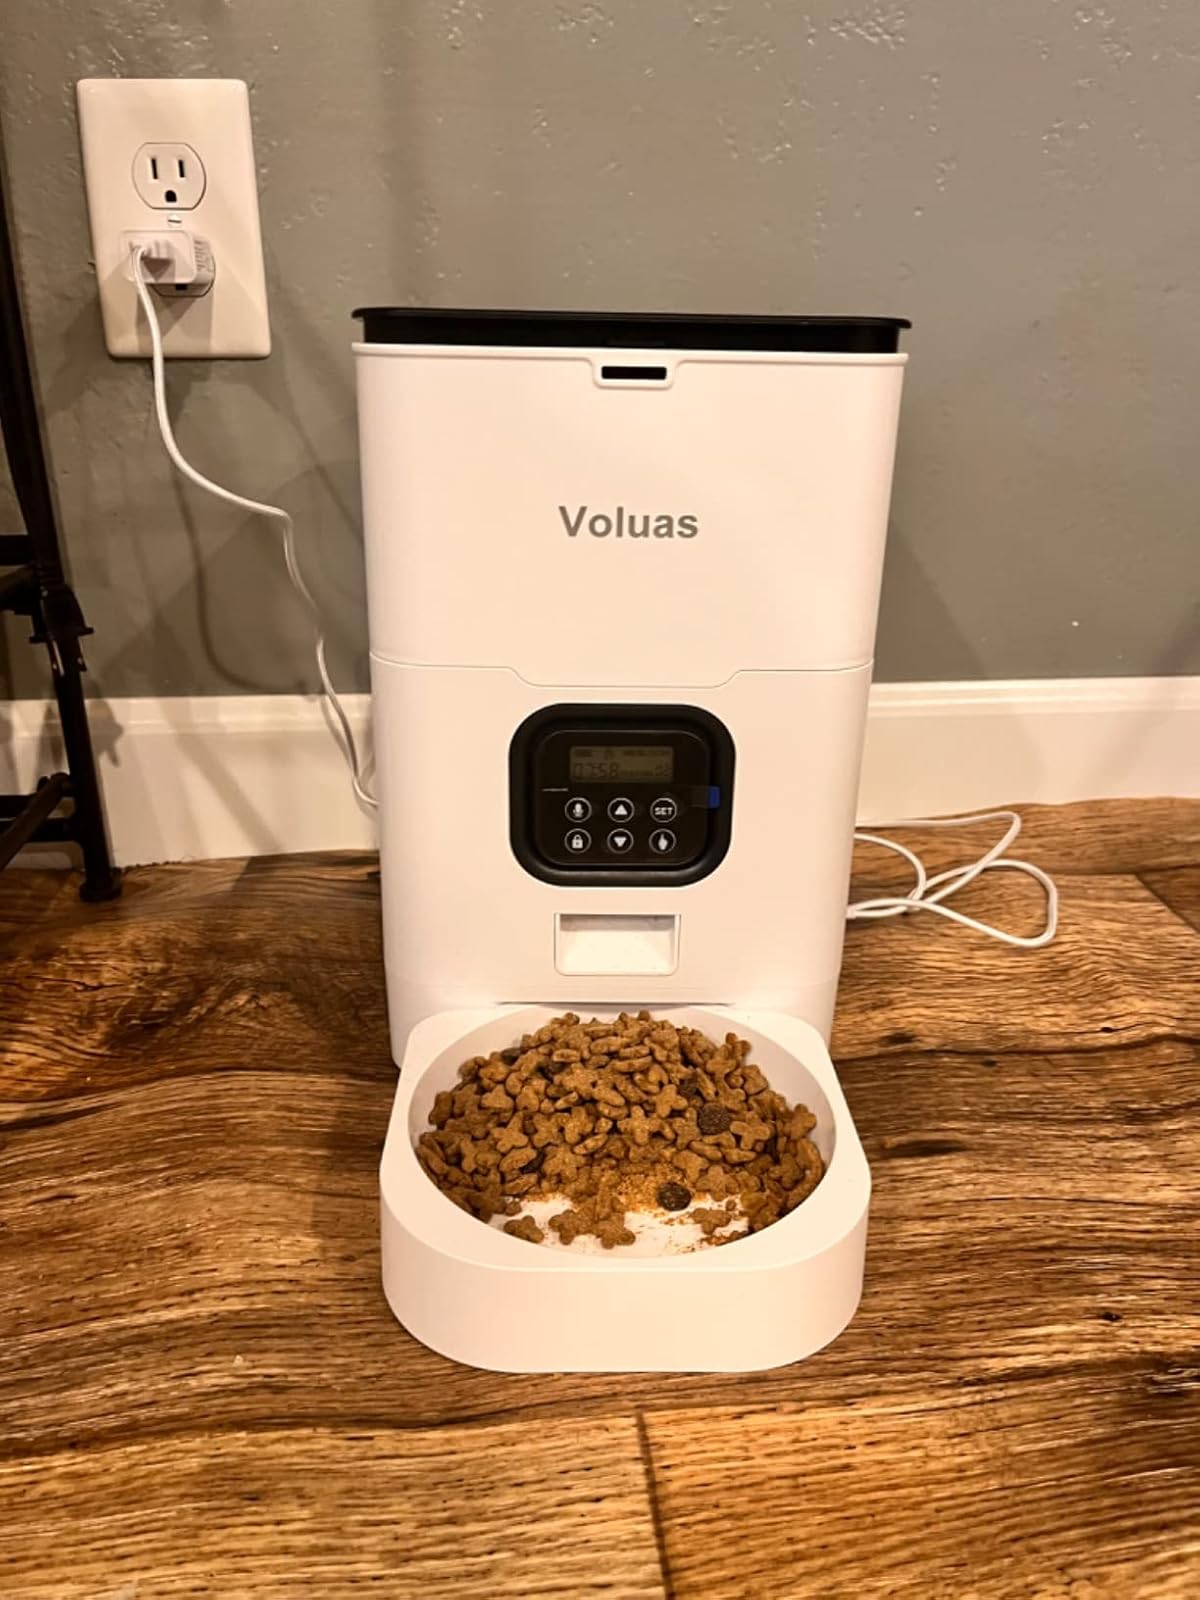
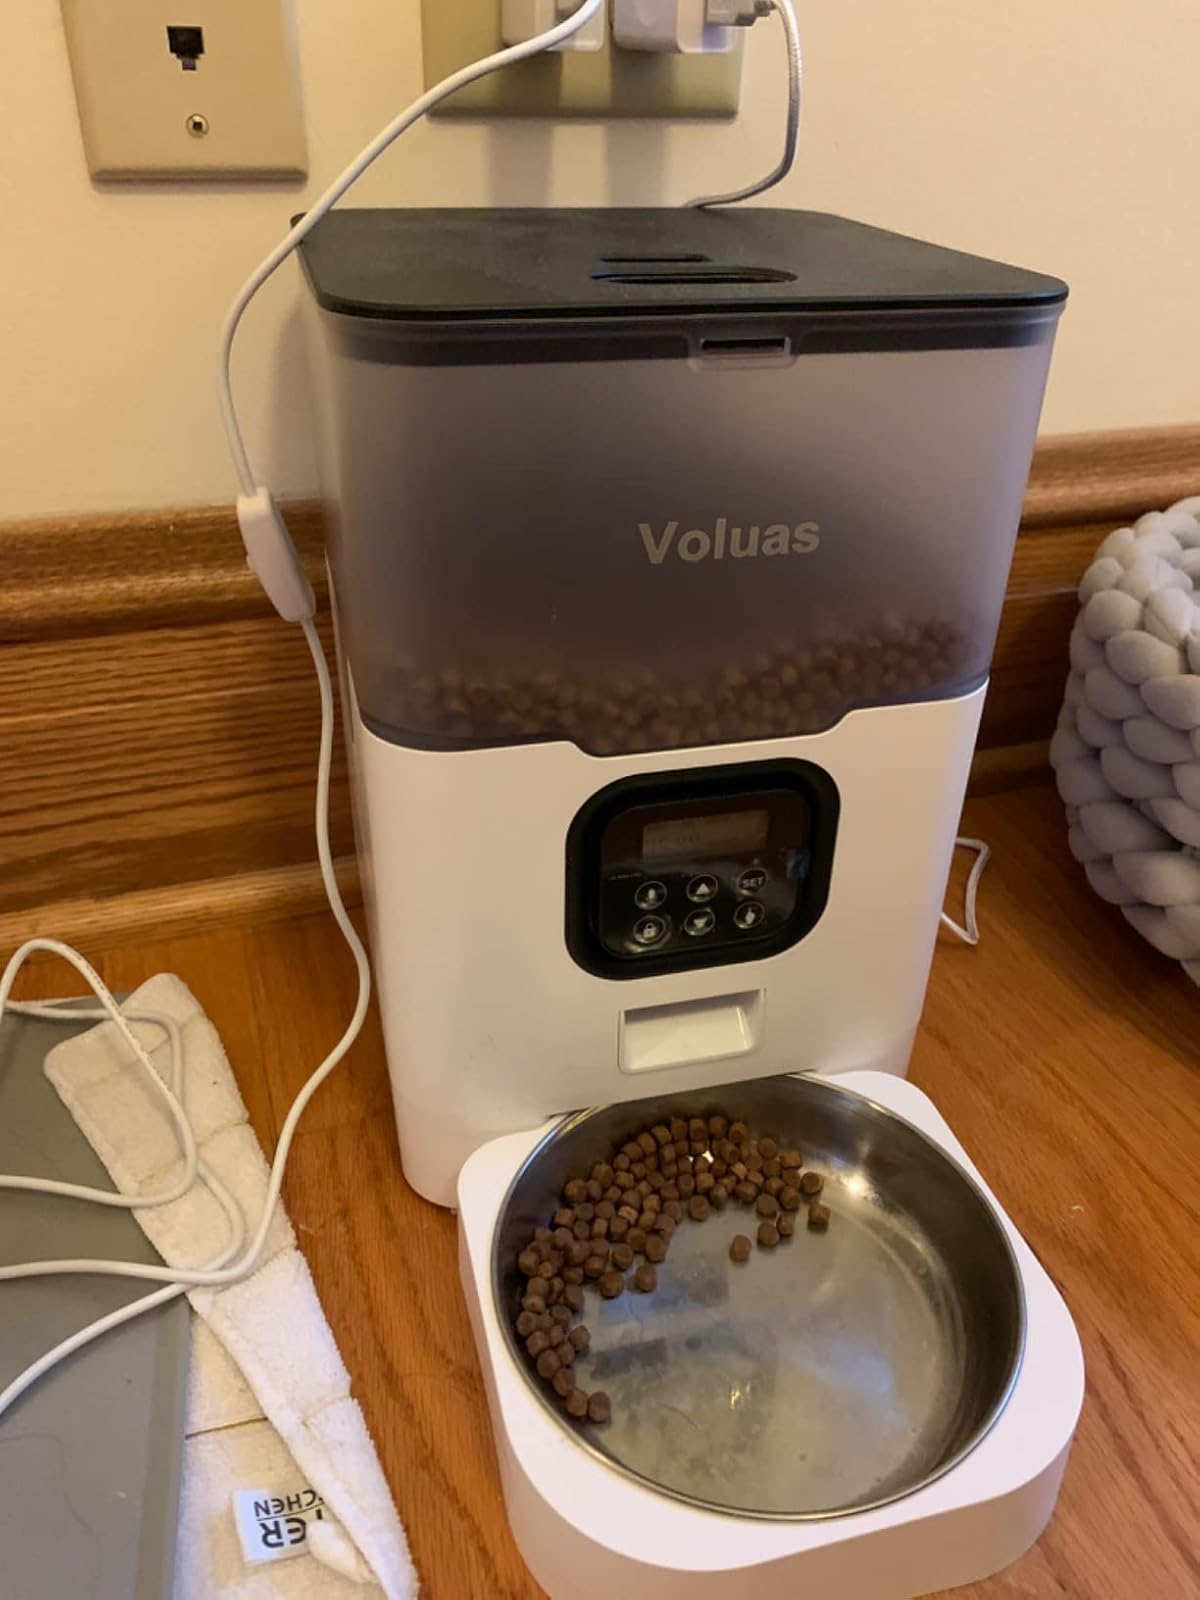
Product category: items_feeder
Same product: no